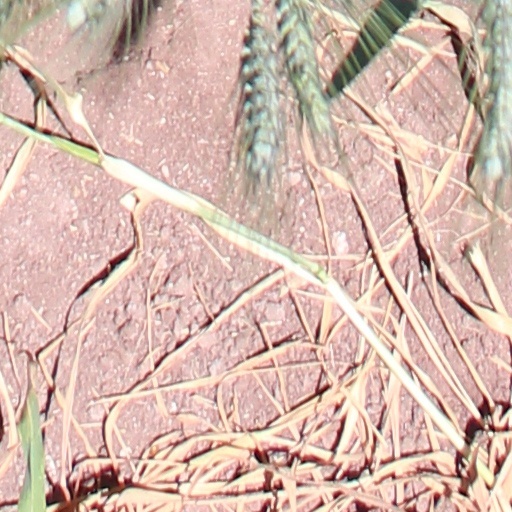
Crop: wheat